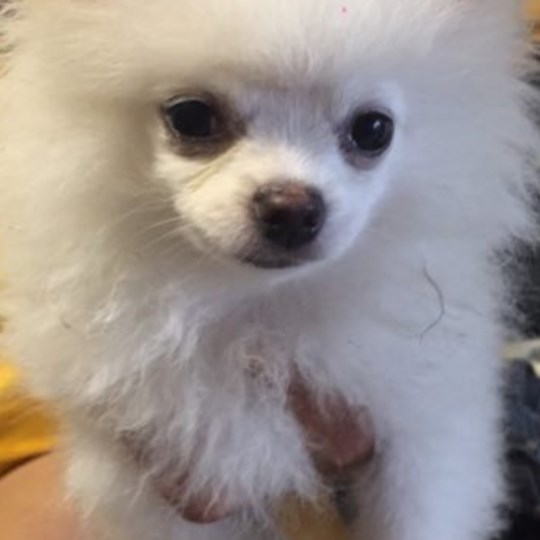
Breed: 1936-n000005-Pomeranian